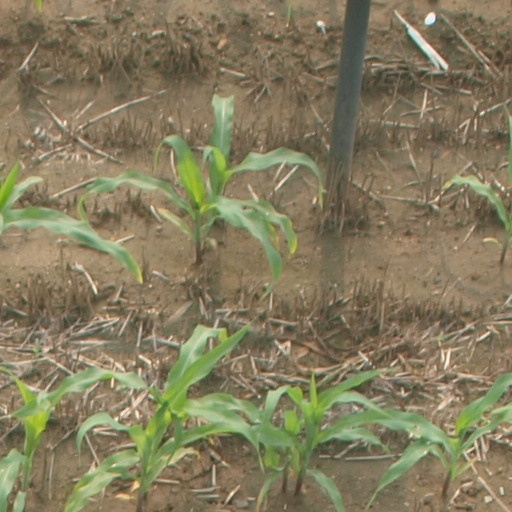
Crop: maize; corn